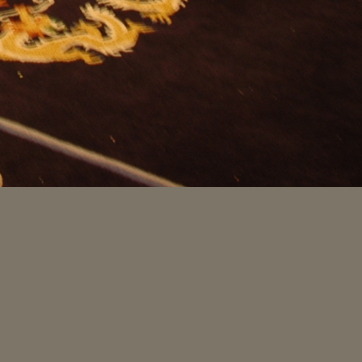
Material: carpet